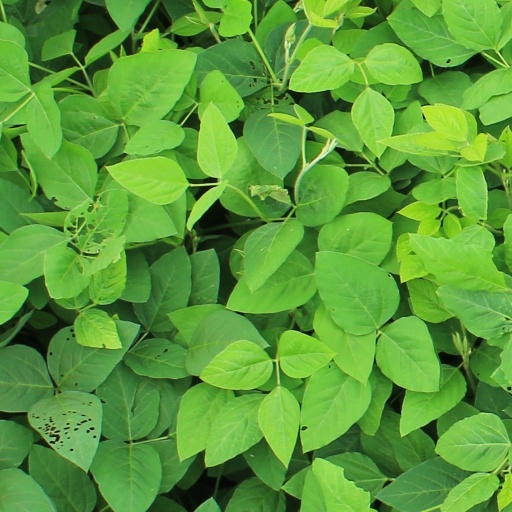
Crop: soybean